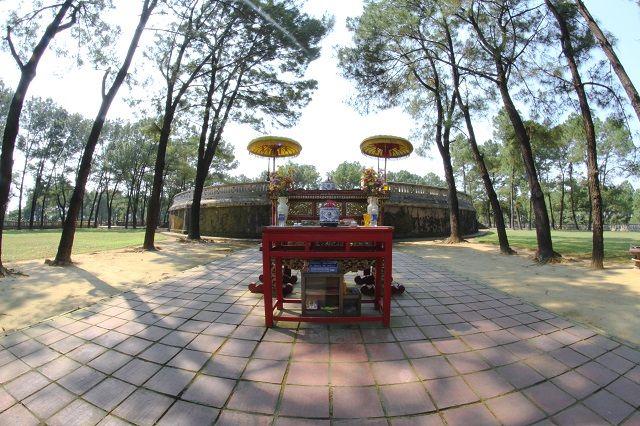
có hai cái lọng dù đặt ở hai bên bàn thờ